No. 486 Squadron RNZAF

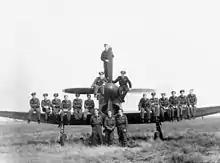
No. 486 Squadron in June 1945, Volkel, Holland

Poor weather affected operations for the first weeks of 1945 but No. 486 Squadron soon began flying well into Germany to attack transportation infrastructure and seek out targets of opportunity. Umbers was killed on 14 February while attacking barges on the Dortmund-Ems Canal, near Meppen. His Tempest was hit by flak, rolled out of control into the ground and exploded. He was replaced by one of the squadron's flight leaders, Keith Taylor-Cannon. The squadron switched tactics in March; casualties in No. 122 Wing's operations against ground targets had been high and it was decided that the Tempests would now carry out wide-ranging sweeps, hunting out the Luftwaffe.